Timbiriche

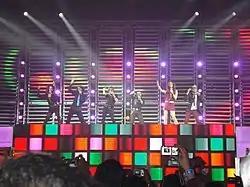
Timbiriche

Without the majority of its original members, the group was in decline, but the producers decided to continue with the concept and bet on launching a new generation. Surprisingly, in the midst of production, Claudio is fired from the group.